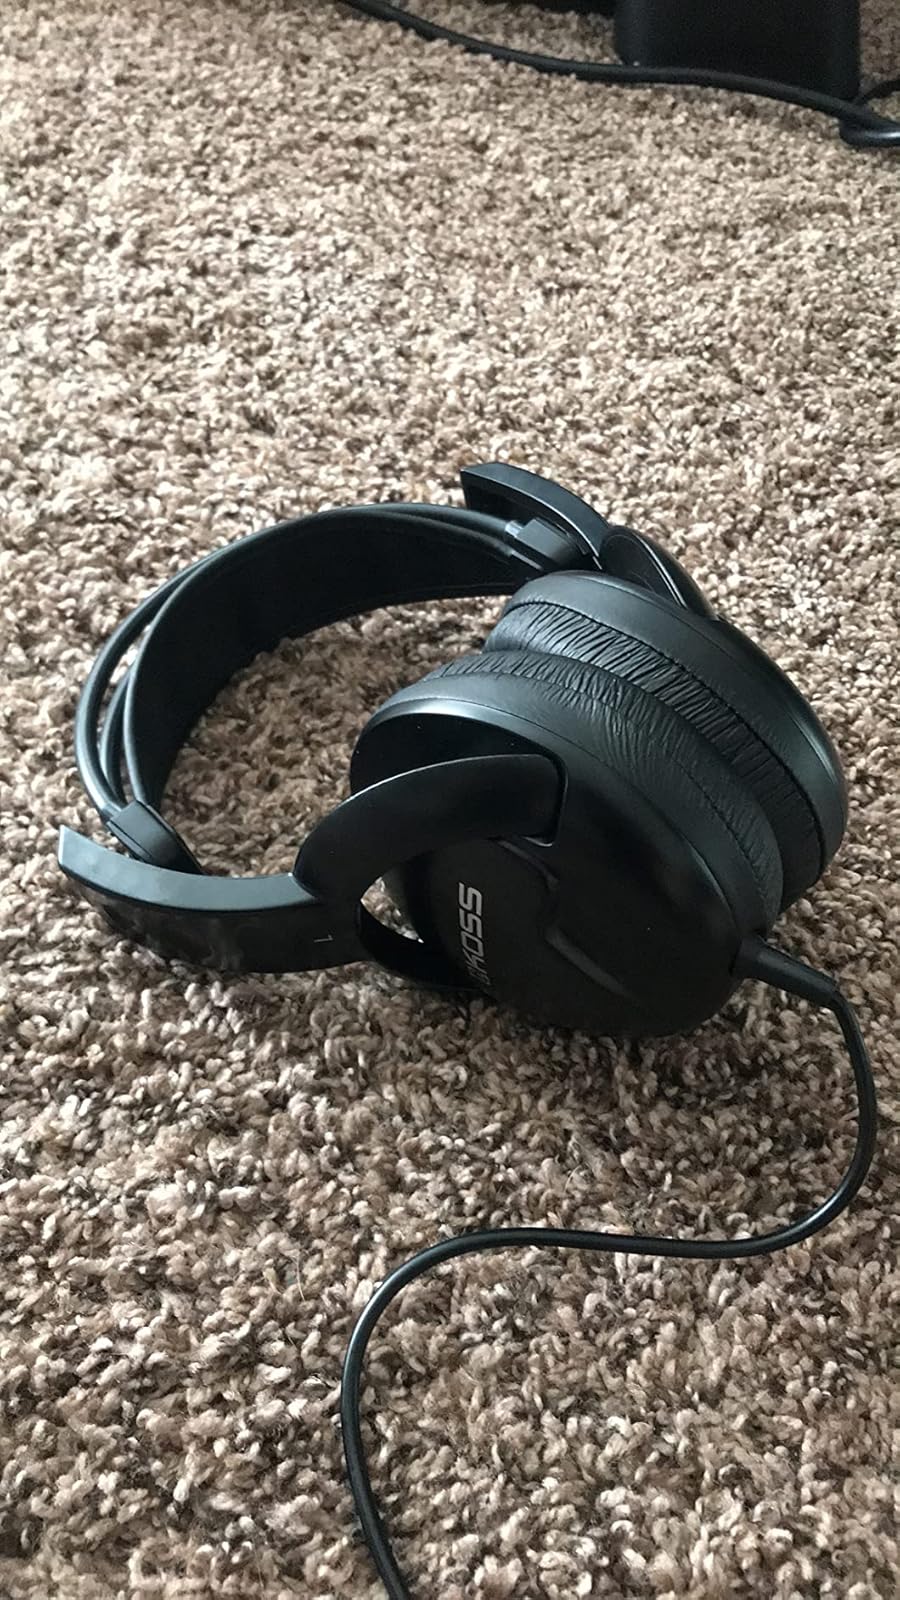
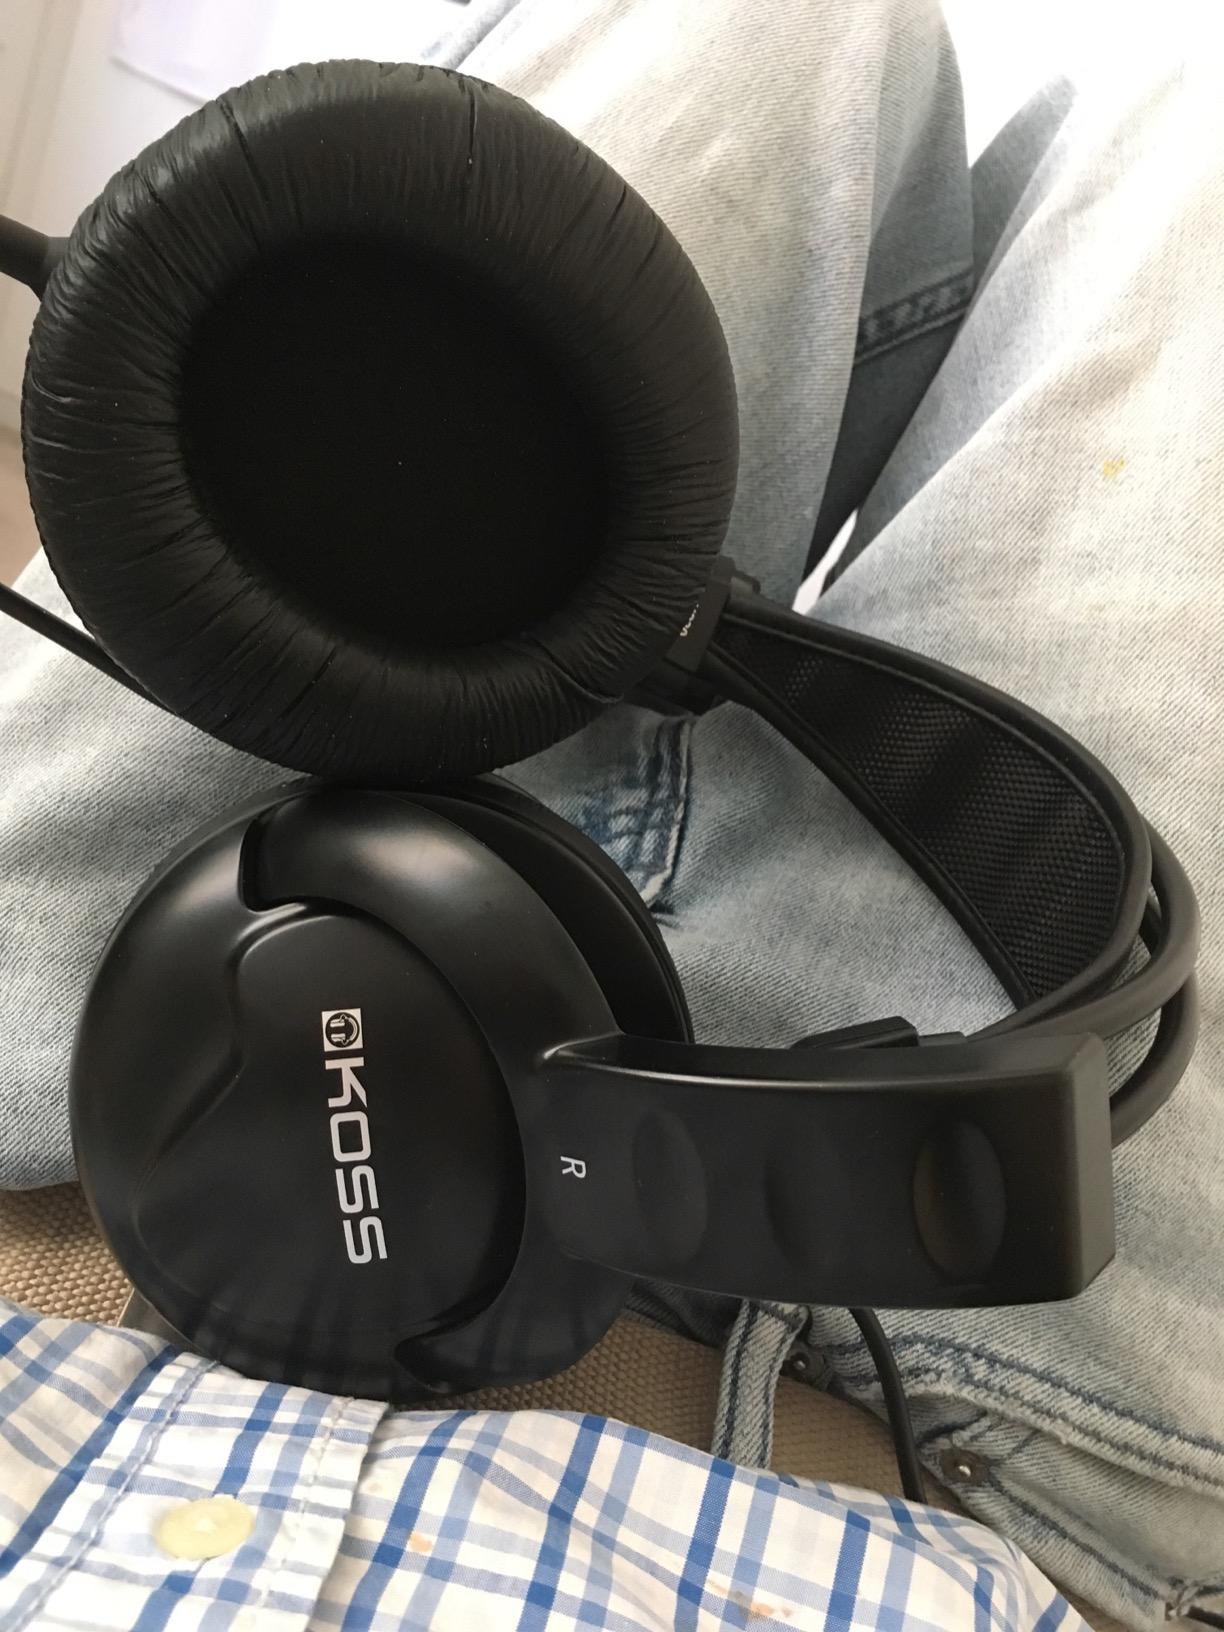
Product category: headphones
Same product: yes